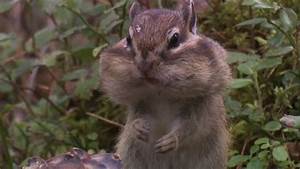
Label: scoiattolo